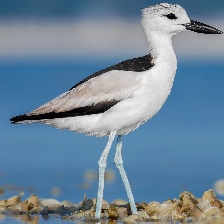
Species: CRAB PLOVER
Scientific name: DROMAS ARDEOLA